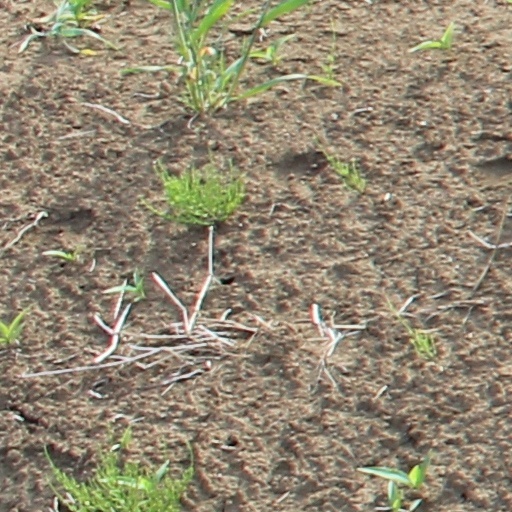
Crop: wheat